History of Juventus FC

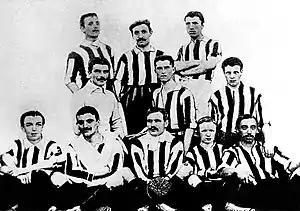
The Juventus team during the 1905 season in which they won their first league title

In 1904, businessman Marco Ajmone-Marsan revived the finances of Juventus, making it possible to transfer the training field from piazza d'armi to the more appropriate Velodrome Umberto I. Juventus first won the 1905 Italian Football Championship while playing at their Velodrome Umberto I ground.